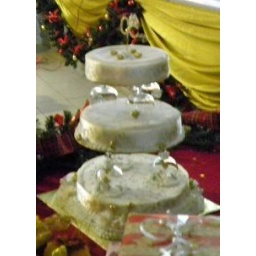
made by aunty ruth and me with techical help from kwills, fruit cake with royal icing!